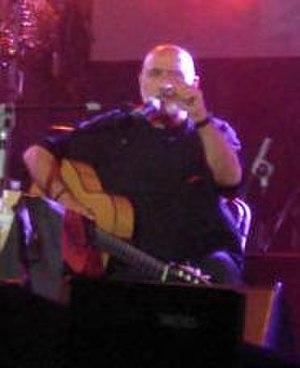
Pedro Pubill Calaf, né le 24 mars 1935 à Mataró et mort le 27 août 2014 à Barcelone, plus connu sous le nom de Peret, est un chanteur, guitariste et compositeur gitan espagnol. Il est probablement le plus célèbre interprète de la rumba catalane, dite aussi rumba de Barcelone.